Common Tunnel

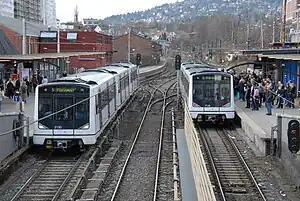
Two MX3000 trains at Majorstuen

Ruter has proposed building a new underground station at Majorstuen, which would be located closer to Valkyrie plass. The current station causes long transfer distances between the metro, tram and bus, in part because passengers have to cross Kirkeveien at street level. The proposed station would have an island platform, easing transfer between westbound lines, and allow access to both sides of Kirkeveien. The station is estimated to cost NOK 1.8 billion and would have six entrances.